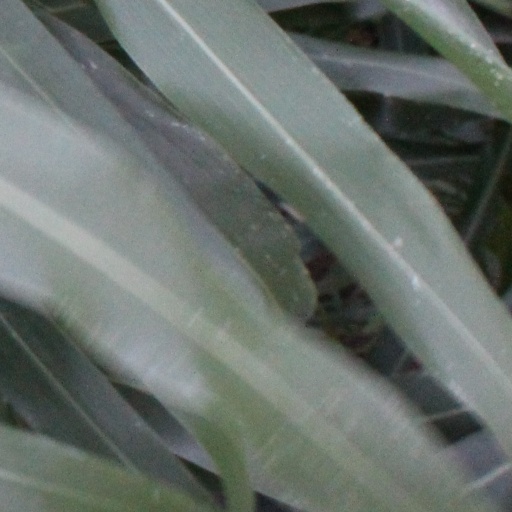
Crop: sorghum